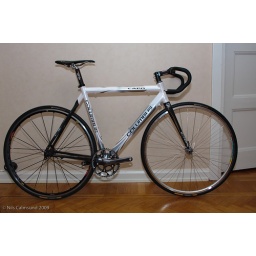
When looking at my road bike stripped down like this it makes me fall in love. Again...